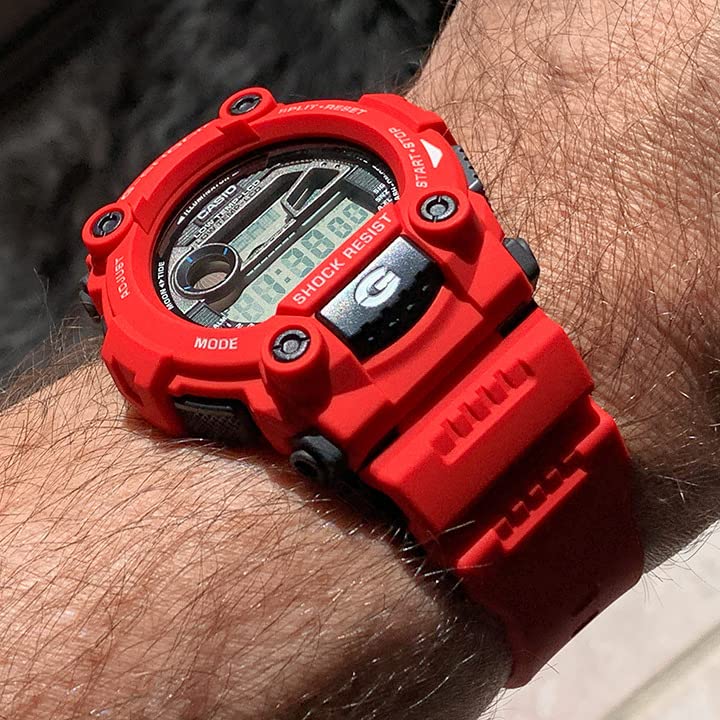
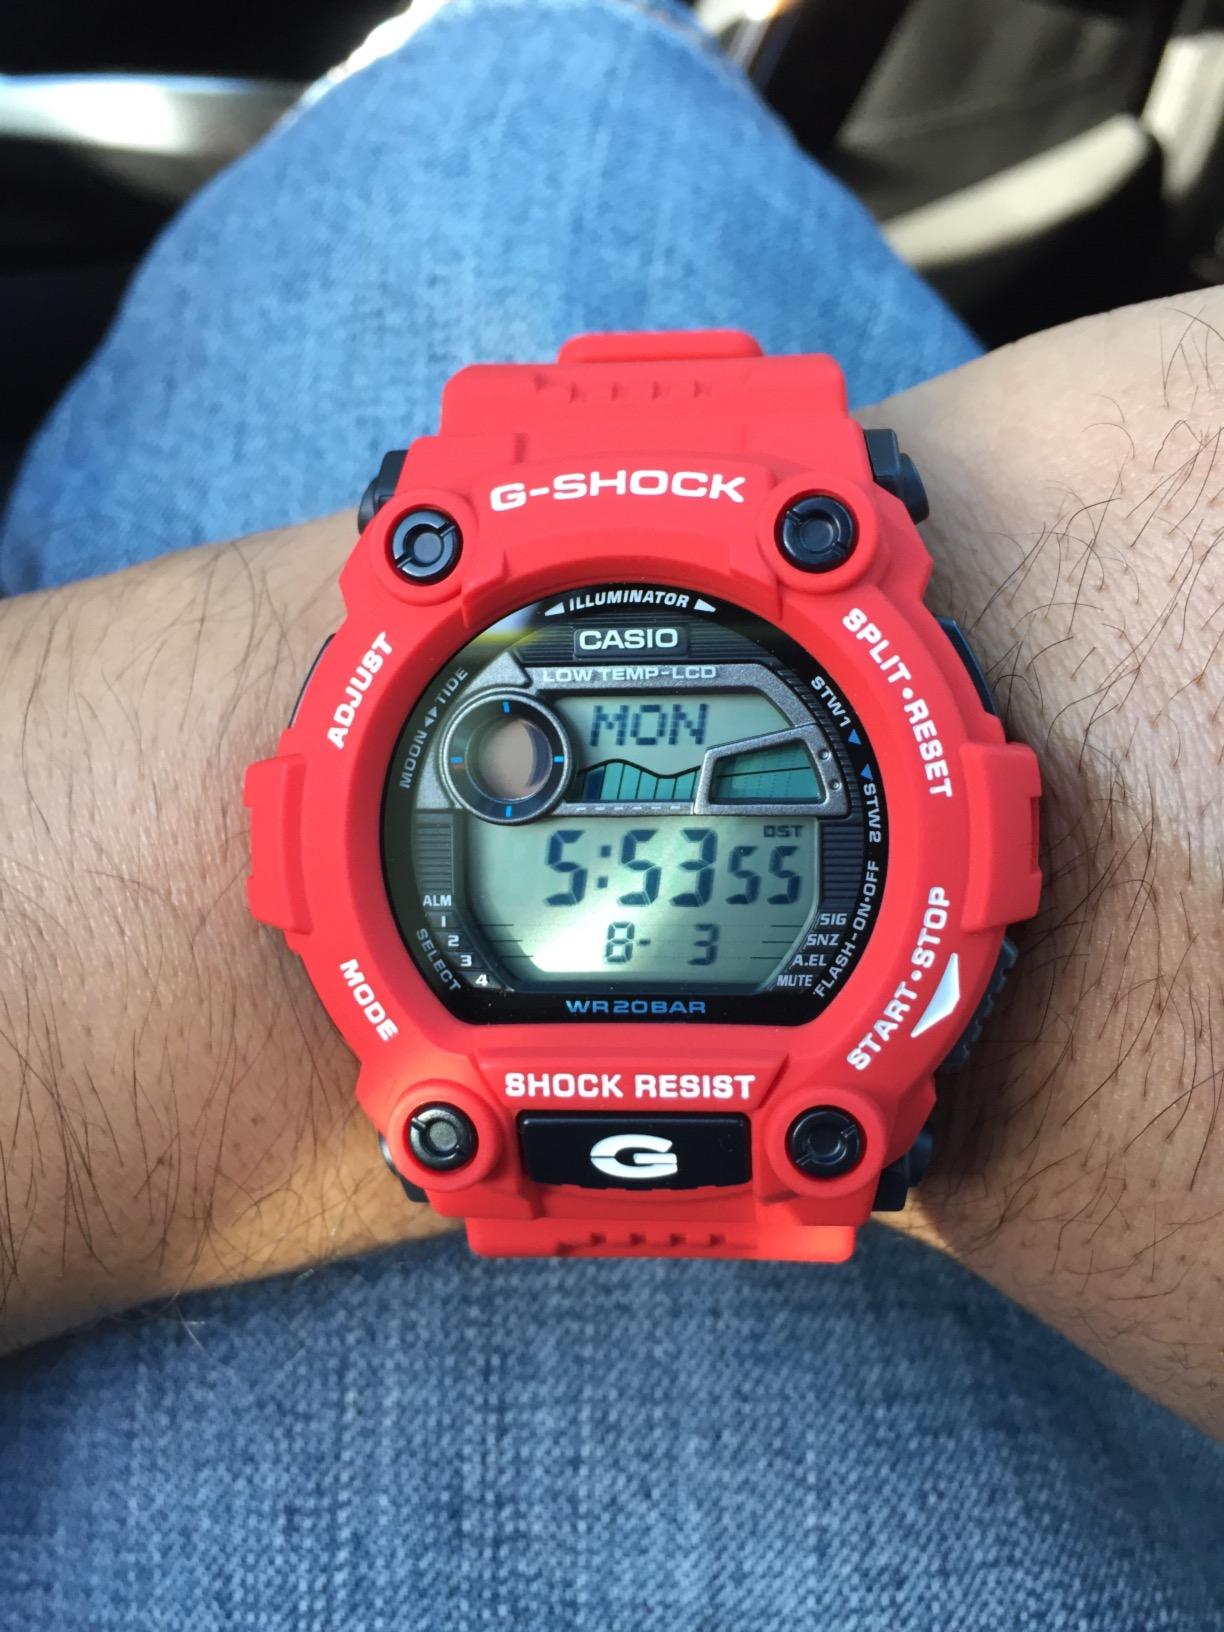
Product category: accessories_watch
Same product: yes